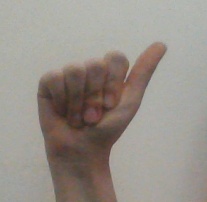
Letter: dhad